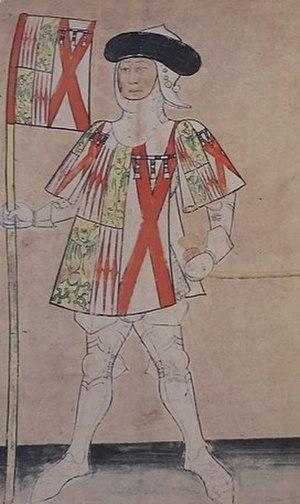
Richard Neville, 5ᵉ comte de Salisbury de 1428 à 1460, est un baron anglais et leader yorkiste durant la guerre des Deux-Roses.